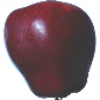
Label: Apple Red Delicious 1